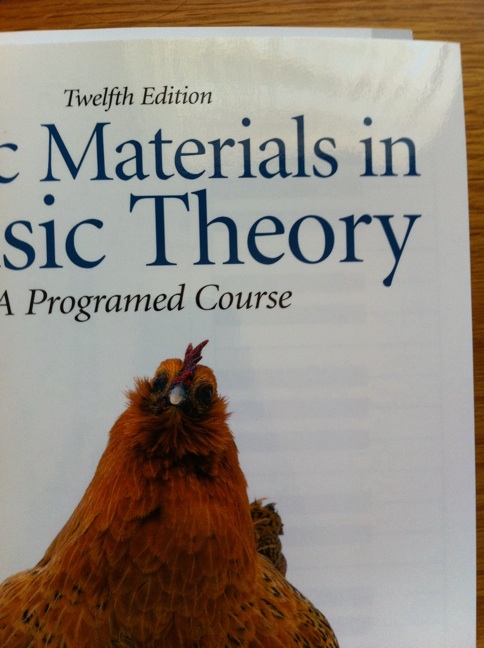Question: What is the title of this book? Thank you
Answer: unanswerable